List of people of Gjilan

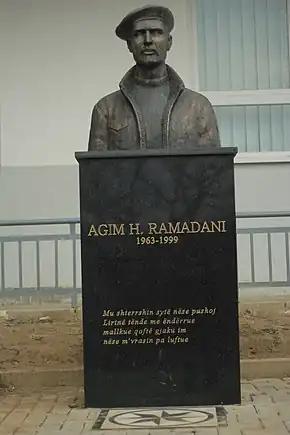
Permendorja Agim Ramadani

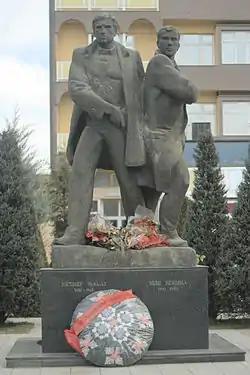
Permendorja Nuhi Berisha Dhe Regjep Mala

Agim Ramadani (3 May 1964 – April 1999) was an Albanian leader of the Kosovo Liberation Army. He was born in Zhegër of Gjilan. During the war he was a soldier that contributed for freedom in Kosovo. He lived in Prizren, while he was working in Germany. During the war he proved that he was a senior strategist and a good leader for soldiers. It was one of the drafters of the plan for breaking Albanian border, which was something that he accomplished with his peers. He was the first one to pull the stone-pyramid-border Koshare. His conspiracy-name was Katana. He was also qualified as one of the most famous heroes of recent history. Ramadani left behind three descendants, two boys and a girl.